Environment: lab
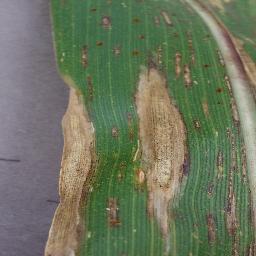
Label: northern_corn_leaf_blight